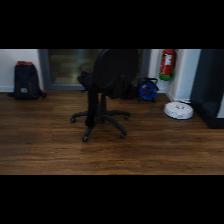
Label: NonHuman